History of the Catholic Church in Mexico

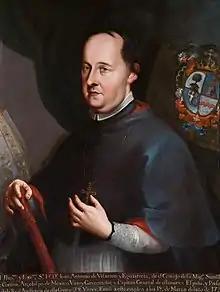
Archbishop Juan Antonio de Vizarrón, Viceroy of New Spain, served an unusually long term as interim viceroy 1734–1740.

The crown established the viceroyalty of New Spain, appointing high-born Spaniards loyal to the crown as the top civil official. On occasion in all three centuries of Spanish rule, the crown appointed archbishops or bishops as viceroy of New Spain, usually on an interim basis, until a new viceroy was sent from Spain. Pedro Moya de Contreras was the first secular cleric to be appointed archbishop of Mexico and he was also the first cleric to serve as viceroy, September 25, 1584 – October 17, 1585.